Justus van Effen

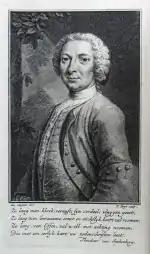
Justus van Effen

Justus van Effen (21 February 1684 – 18 September 1735) was a Dutch writer, who wrote chiefly in French but also made crucial contributions to Dutch literature. A journalist, he imitated "The Spectator" with the publication of the Dutch-language "Hollandsche Spectator". He gained international fame as a writer of French periodicals and a translator from English into French, and he is also recognized as one of the most important Dutch language writers of the 18th century and an influential figure of the Dutch Enlightenment.